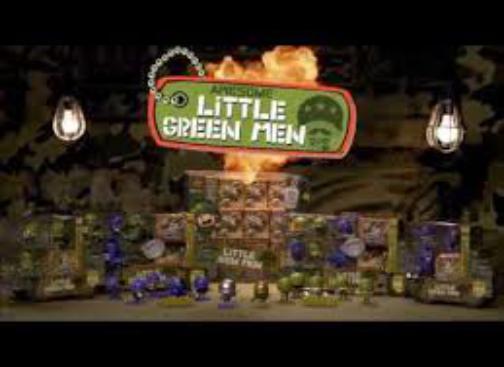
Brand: little green men
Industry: Leisure